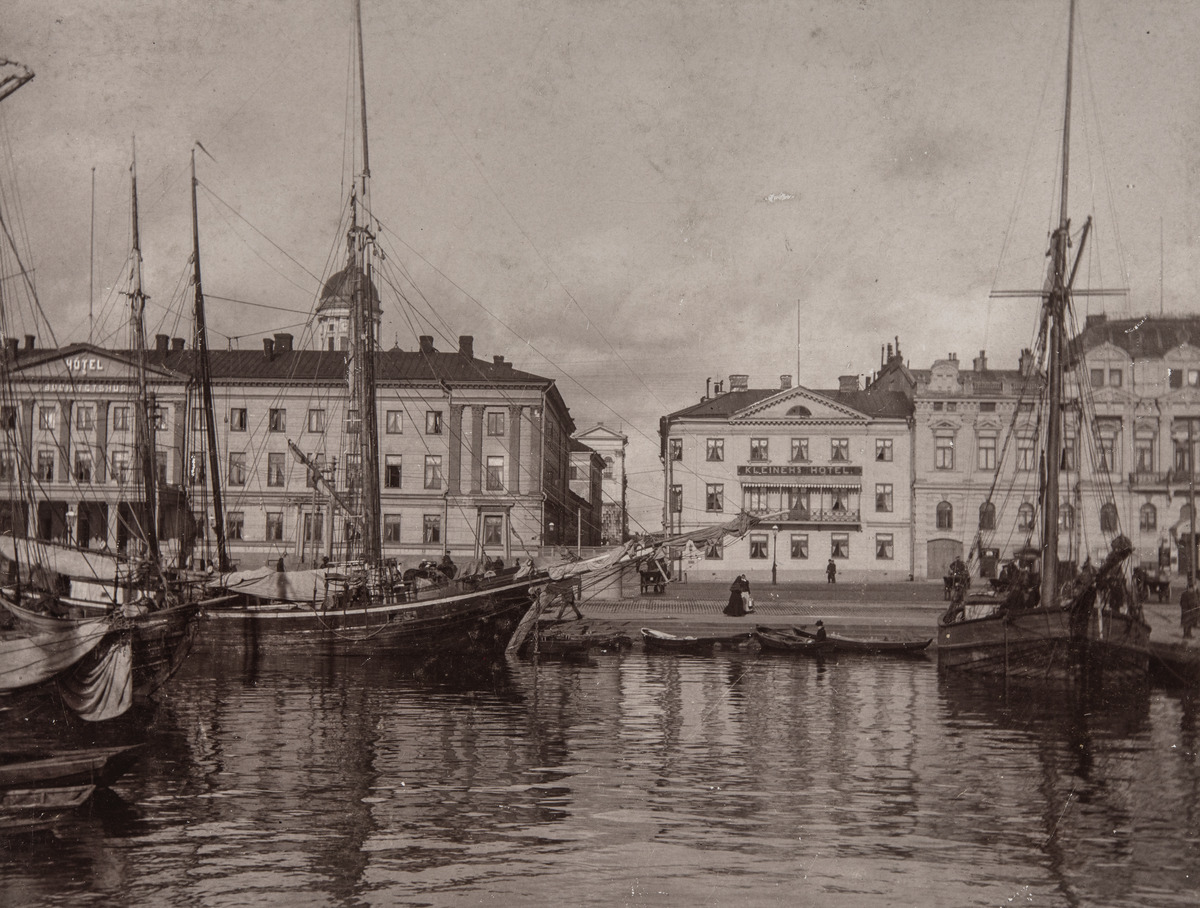
Eteläsatama, Kolera-allas ja Kauppatori
sisällön kuvaus: Eteläsatama, Kolera-allas ja Kauppatori. Taustalla vasemmalla Seurahuone (nyk. Kaupungintalo, Pohjoisesplanadi 13-11) ja keskellä ns. Goviniuksen talo, jossa sijaitsi kaupungin parhaaksikin mainittu Hotelli Kleineh (Pohjoisesplanadi 9).

Kolera-altaassa

on purjealuksia ja soutuveneitä. Kuvassa poikittain olevan aluksen keulan ja pukspröötin kohdalla torilla on 1900-luvun alussa Helsingissäkin käyttöön otettu peltinen pisoaari. mustavalkoinen
Ajankohta: kuvausaika 1900 - 1910.
Paikka: Suomi, Uusimaa, Helsinki, Kaartinkaupunki Helsinki, Eteläsatama. Pohjoisesplanadi 9, 11-13
Aiheet: torit, rakennukset julkiset rakennukset, hotellit, ravintolat, laiturit, laivat purjelaivat, veneet soutuveneet, satamat